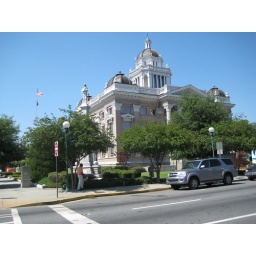
One of the few persons spotted outside of a vehicle in the vicinity of downtown Valdosta